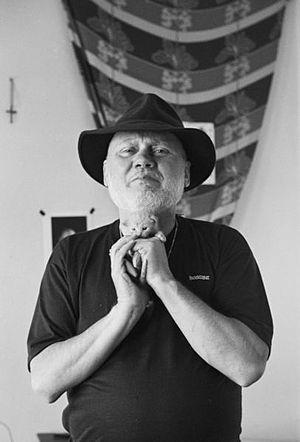
Andrzej Przybielski
Andrzej Grzegorz Przybielski, né le 9 aout 1944 et décédé le 9 février 2011 à Bydgoszcz, est un trompettiste de jazz polonais lié à la scène avant-garde jazz et free jazz.